A Chess Dispute

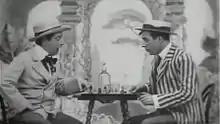
Screenshot from the film

A Chess Dispute is a 1903 British short black-and-white silent comedy film, directed by Robert W. Paul, starring Alf Collins. It is included on the BFI DVD "R. W. Paul: The Collected Films 1895-1908".